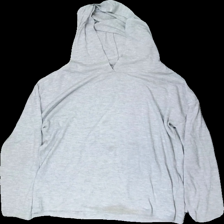
View: front
Type: Sweater
Category: Ladies
Brand: Bikbok
Colors: Grey
Material: 53% polyester, 47% cotton
Cut: Regular
Size: XS
Season: All
Stains: Major
Price range: <50
Recommended usage: Export
Comment: yellow stains